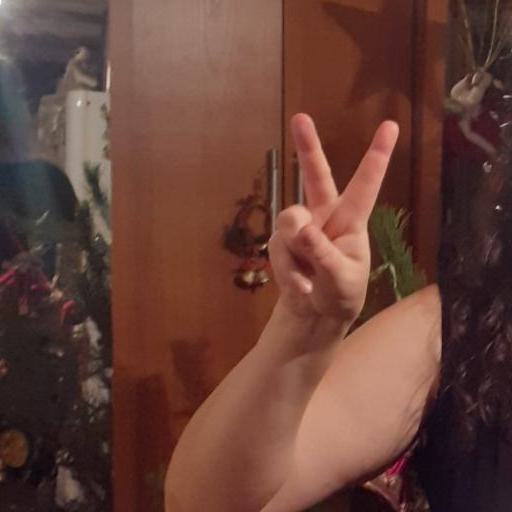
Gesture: peace